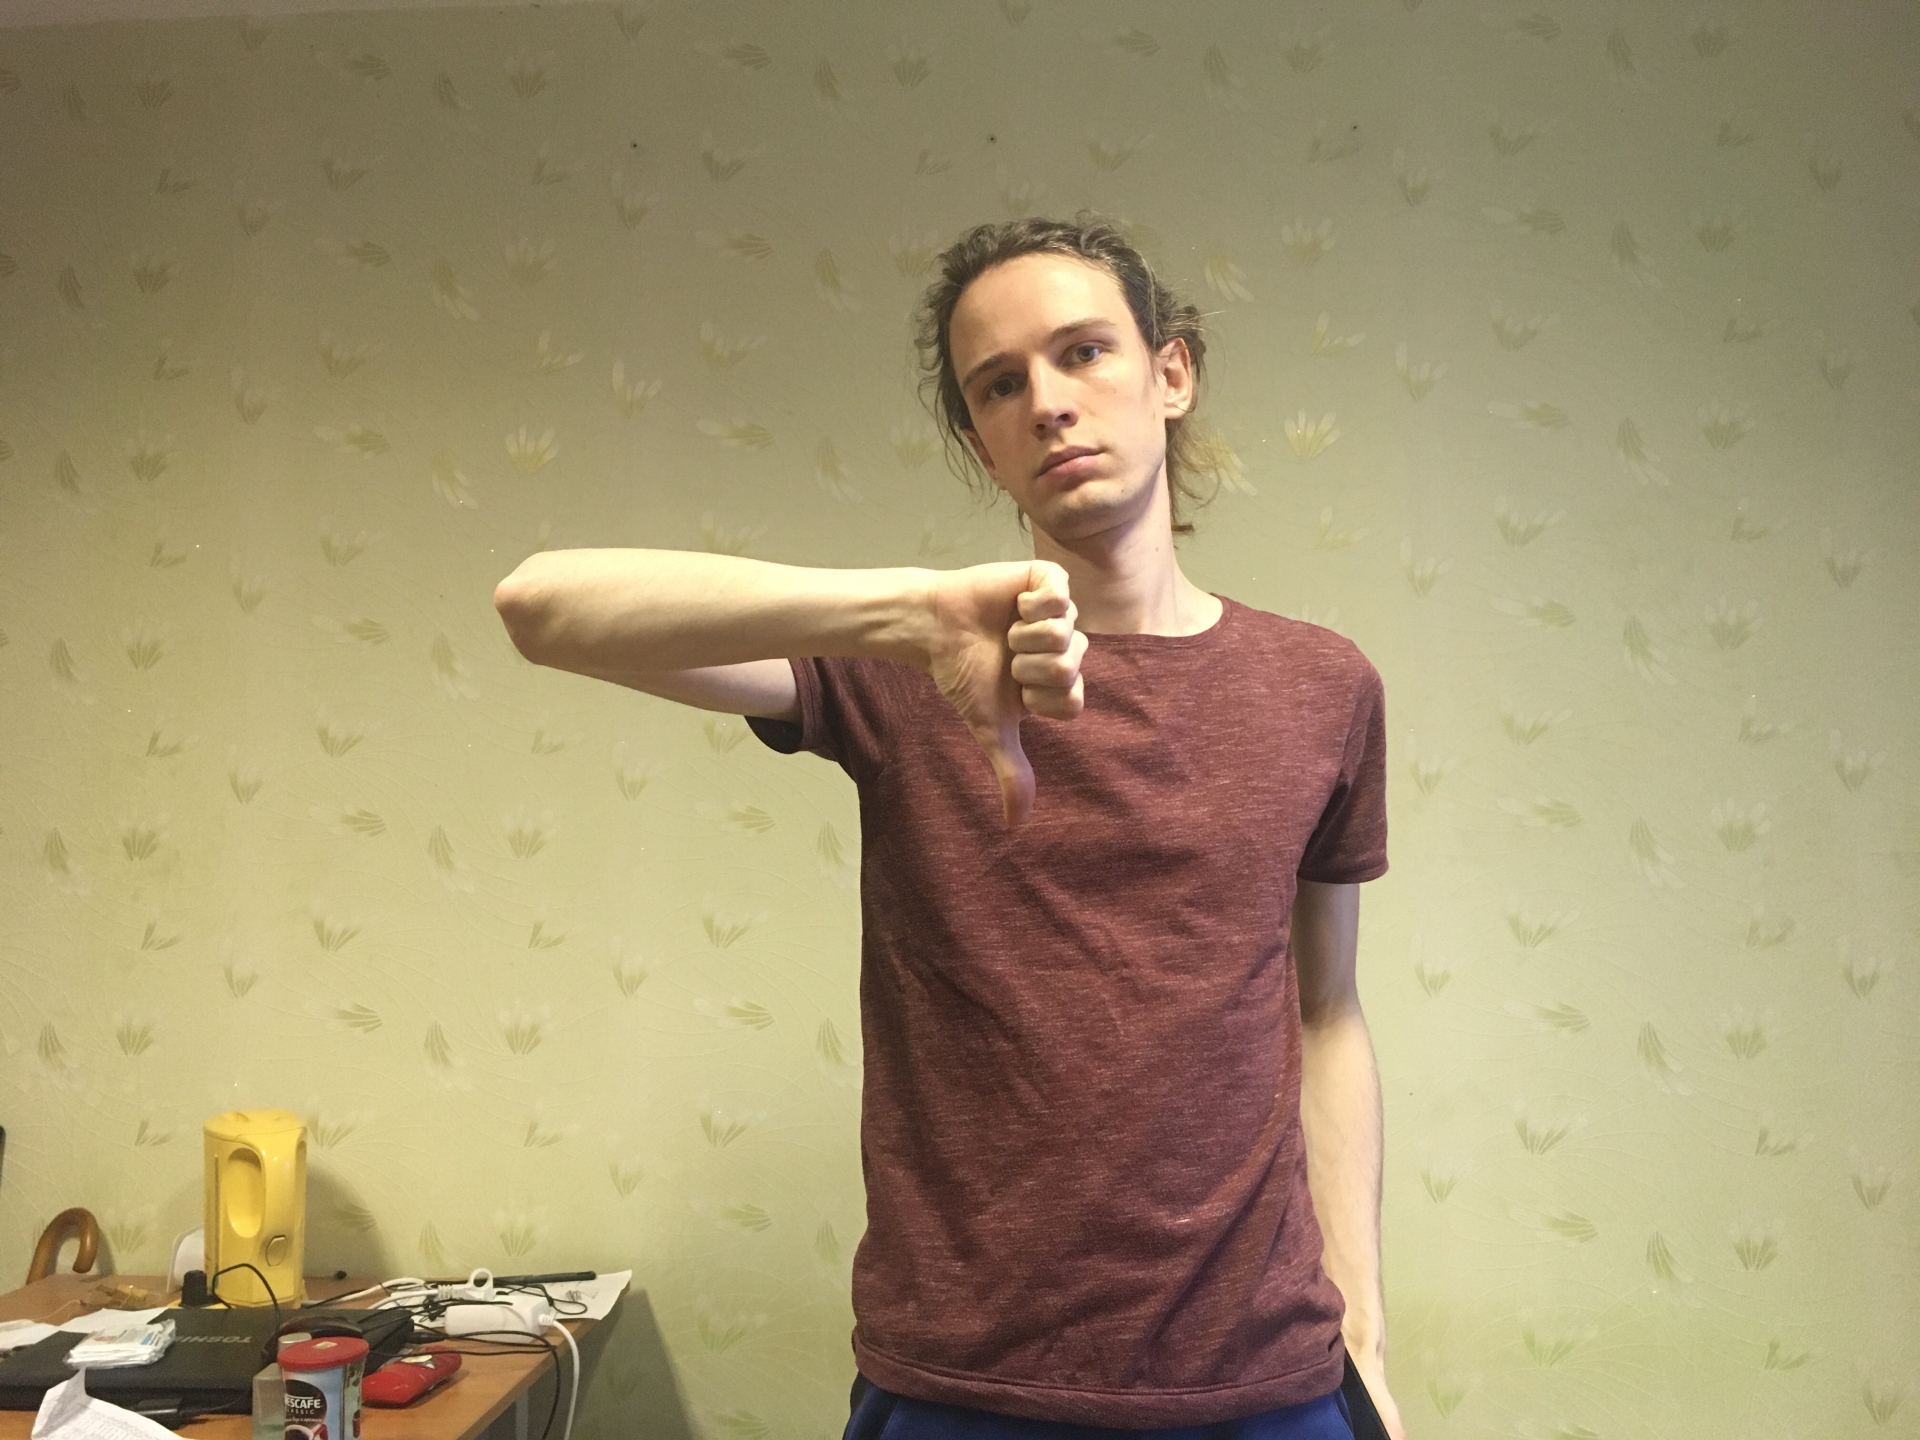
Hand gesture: dislike